Moyers Building

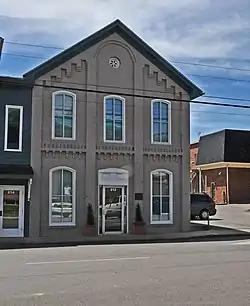

The Moyers Building, at S. Court St. in Booneville, Kentucky, was built in 1888. It was listed on the National Register of Historic Places in 1982.